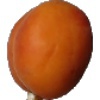
Label: apricot